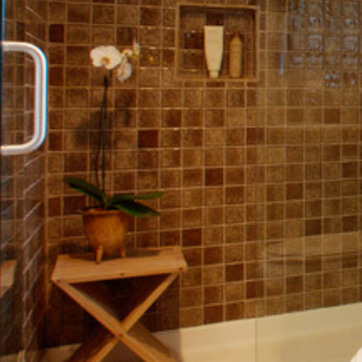
Material: tile